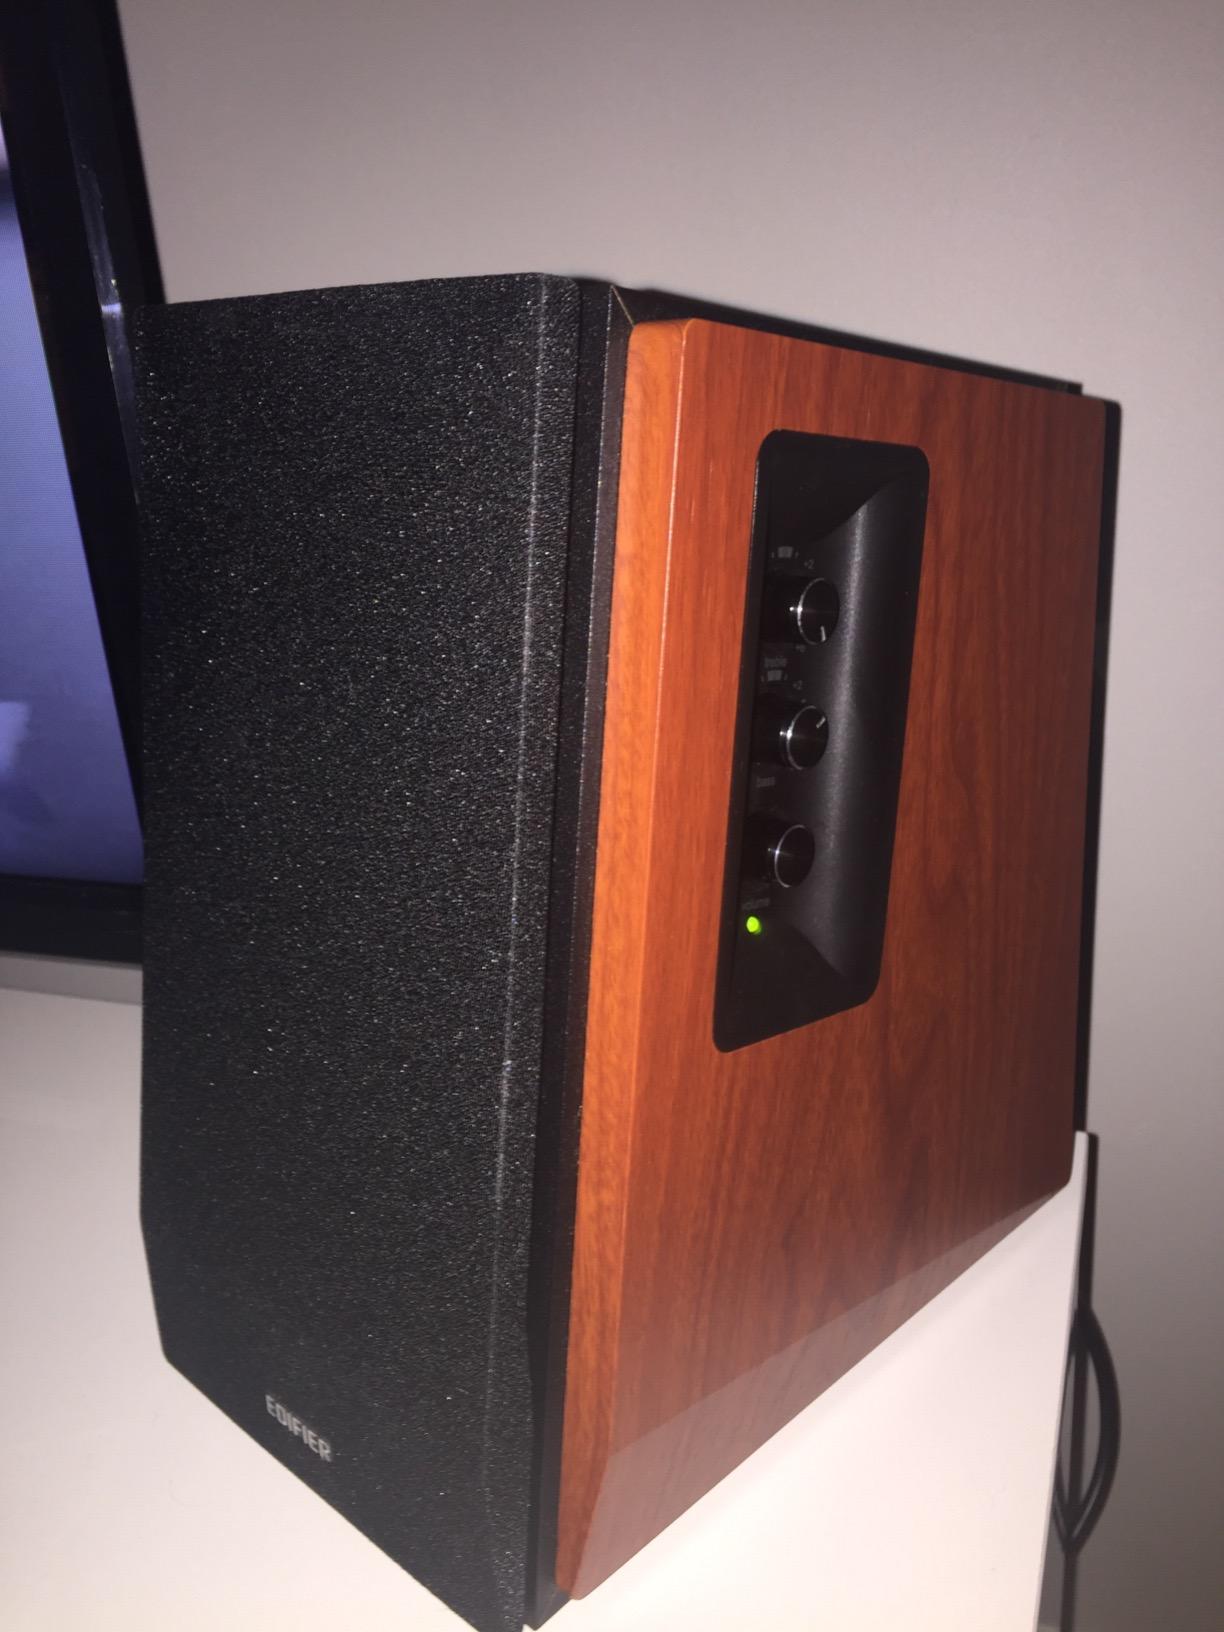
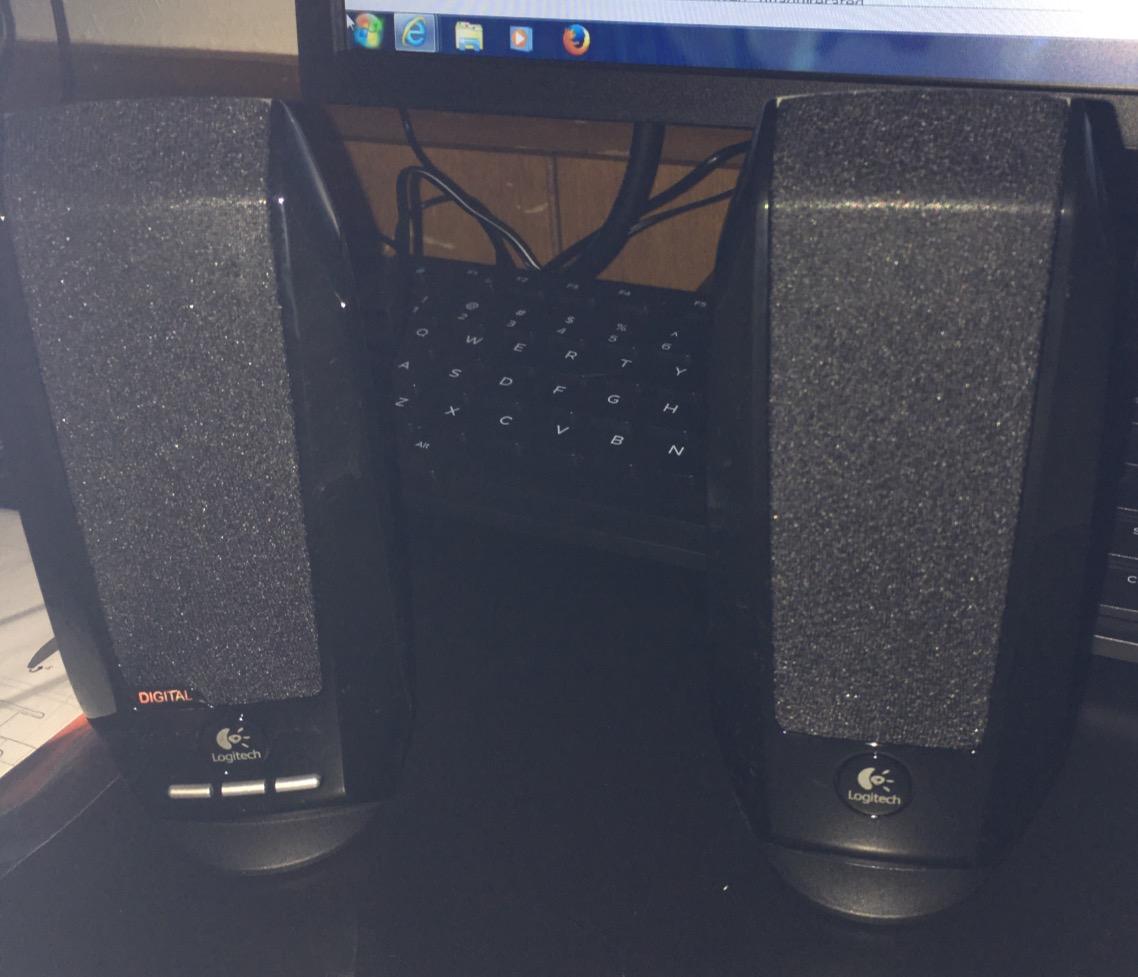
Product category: speaker
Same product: no